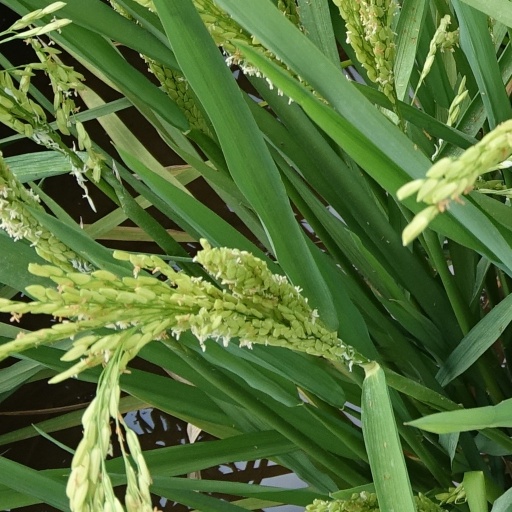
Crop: rice